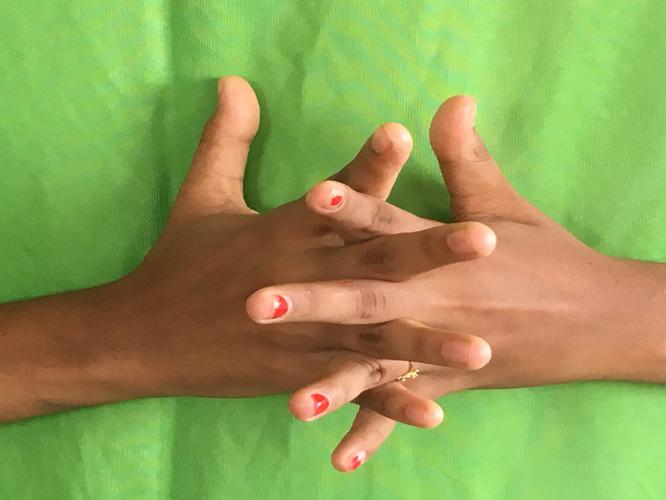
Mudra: Karkatta
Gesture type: double_hand